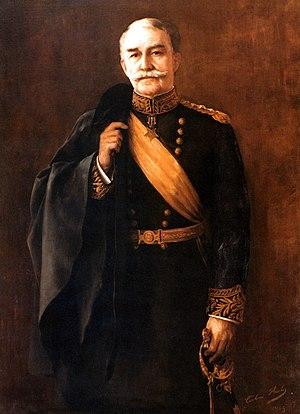
Le Commanding General of the United States Army était le commandant en chef de l'United States Army, avant l'institution de la fonction de Chief of Staff of the United States Army en 1903. De 1783 à 1821, on le désignait simplement comme Senior Officer of the United States Army.